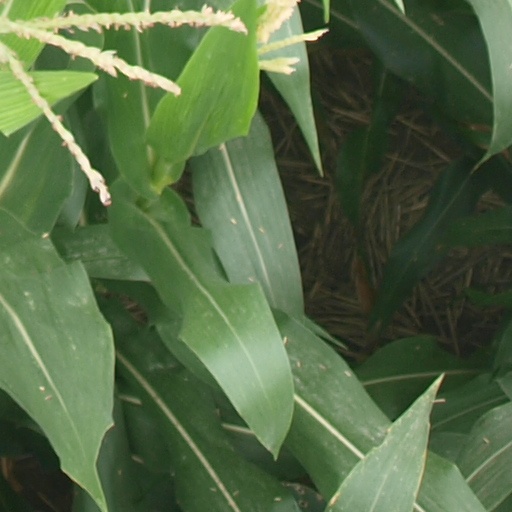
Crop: maize; corn